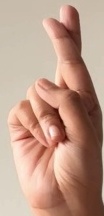
ASL sign: R